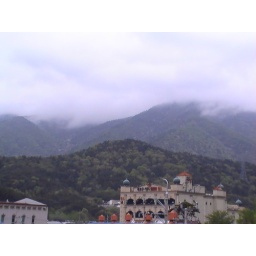
The view out of my window in the mornig; fog on the mountains